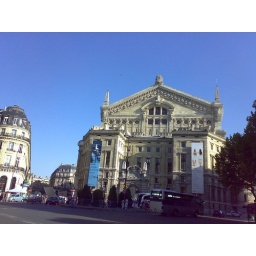
opera house but also a turned over van on a film set to the left